Tipulidae

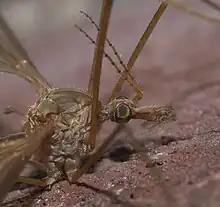
The maxillary palps are the appendages that extend from the front of the head, then down and back, terminating below the eye.

Tipulidae is a family of large crane flies in the order Diptera. There are more than 30 genera and 4,200 described species in Tipulidae, common and widespread throughout the world.